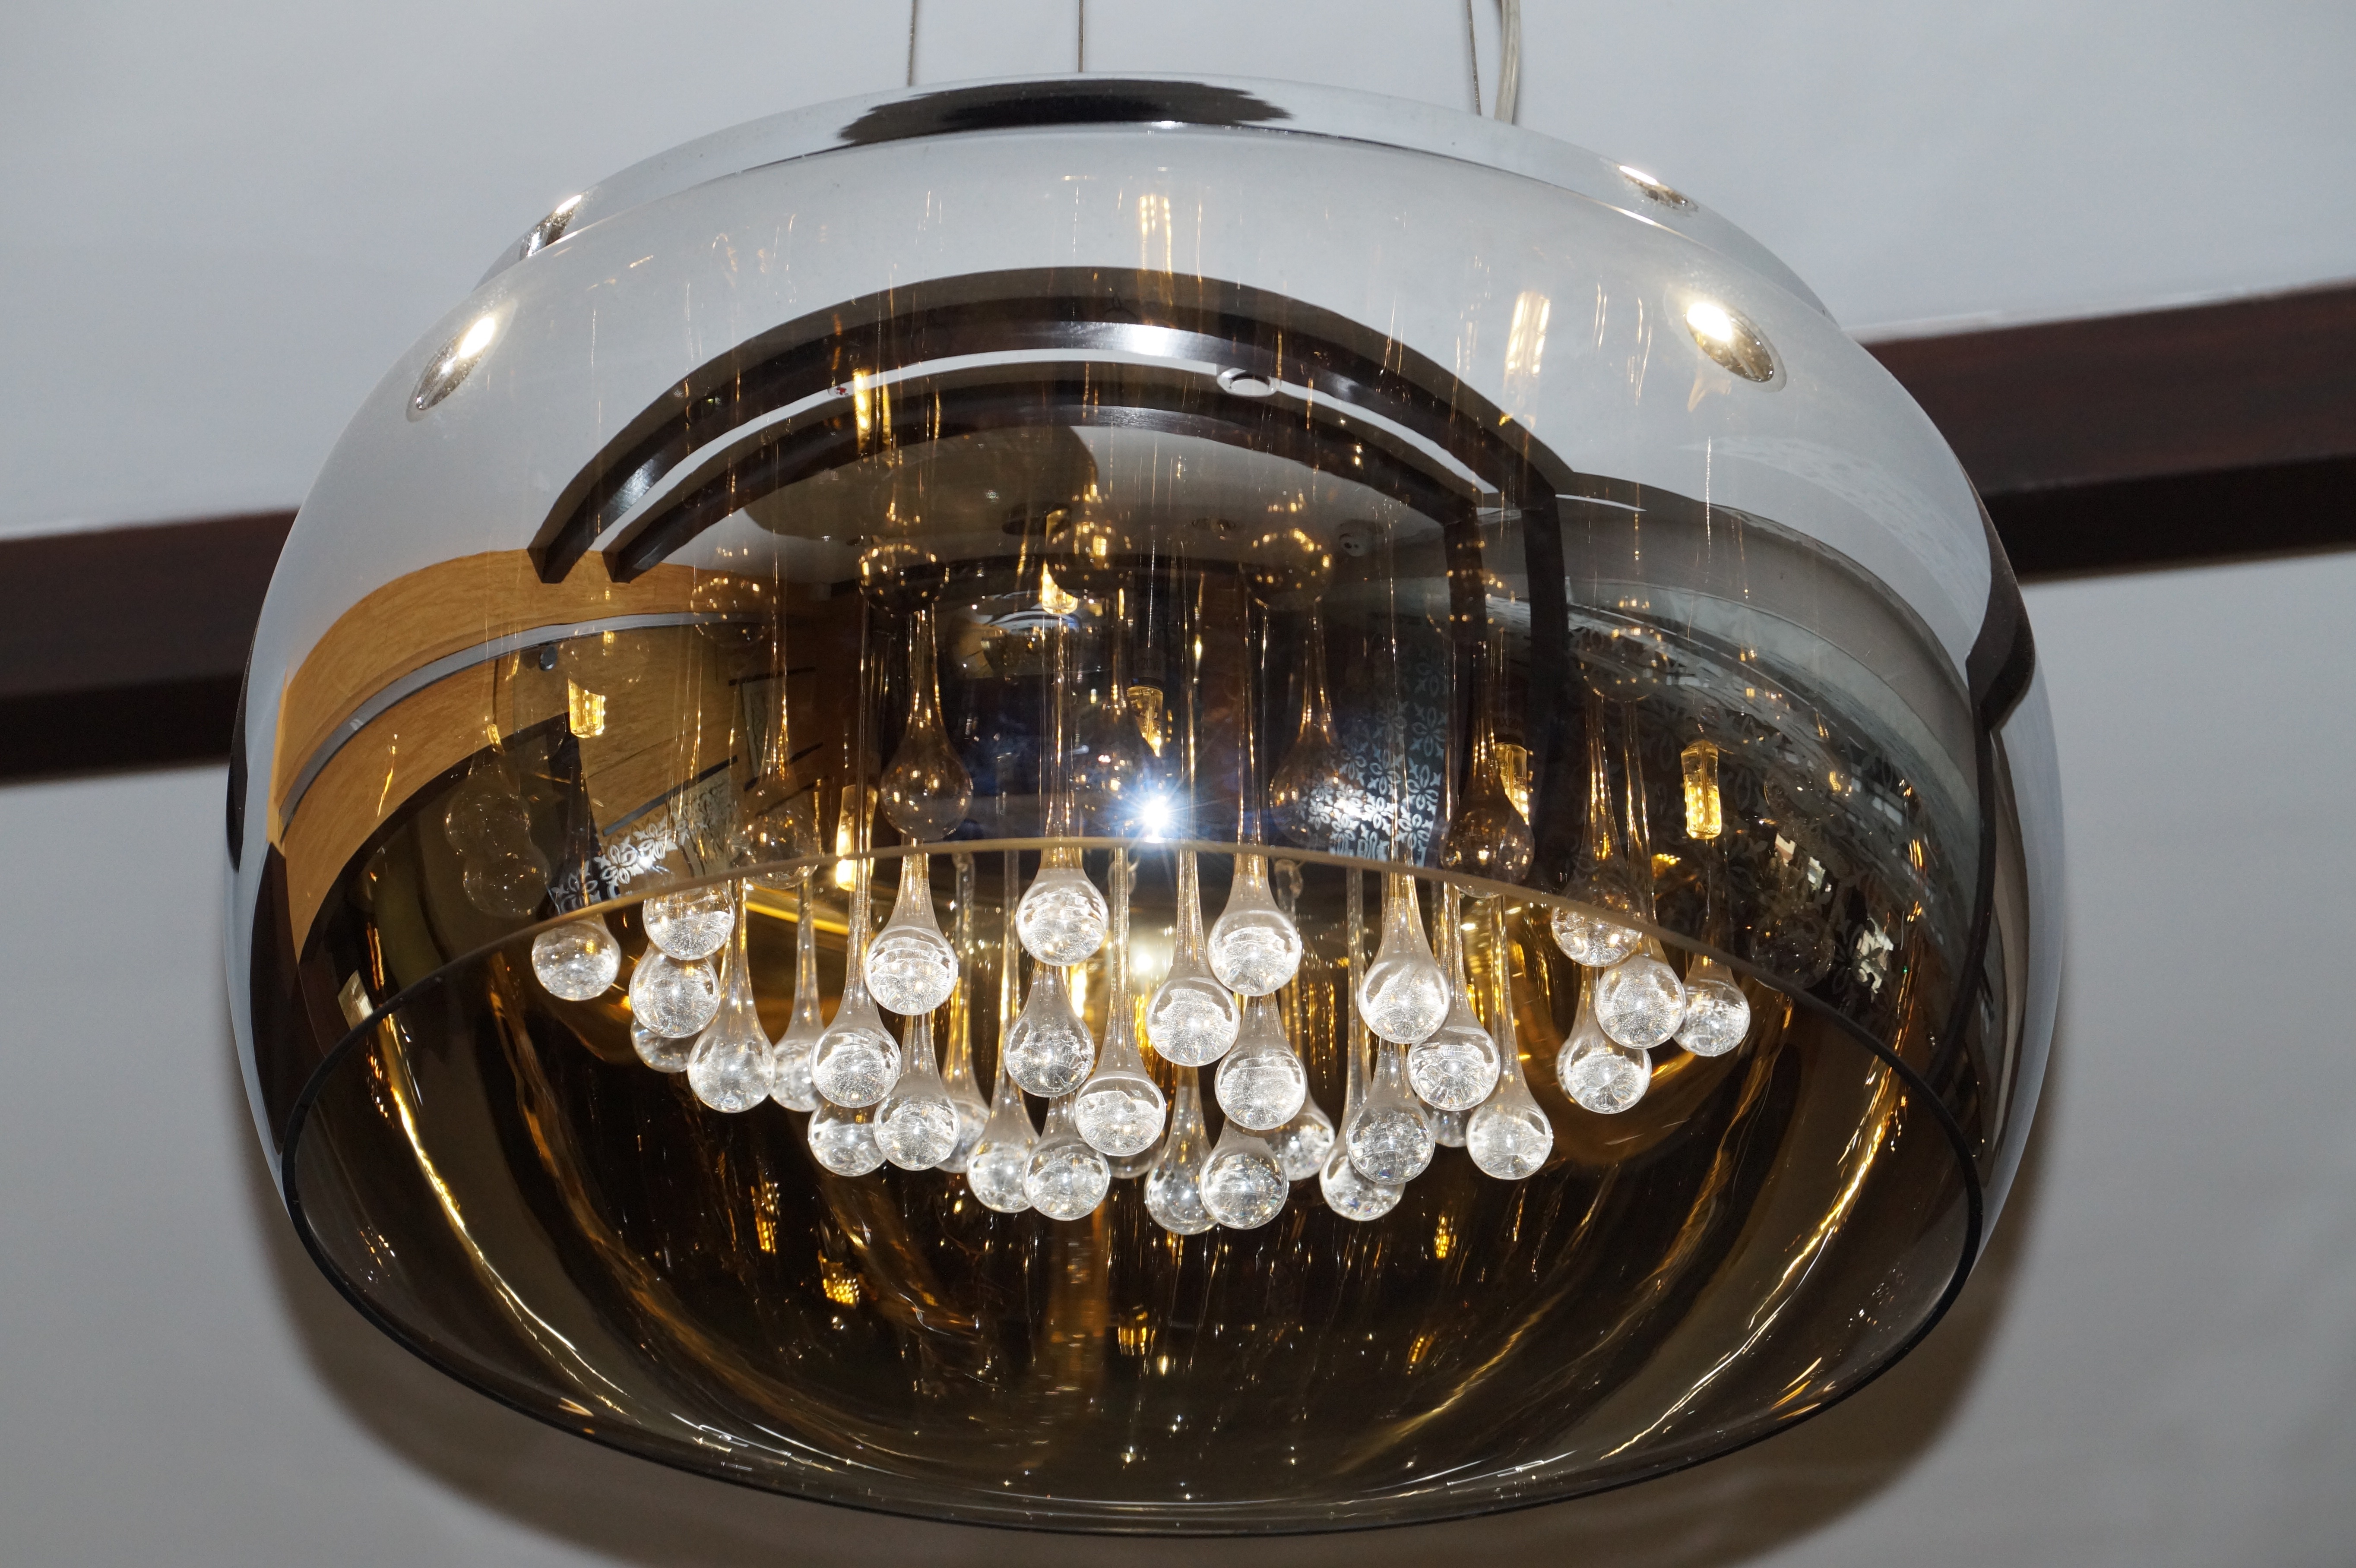
light, wheel, glass, ceiling, lamp, lighting, decorative, light fixture, beautiful, style, chandelier, attractive, chandeliers, incandescent light bulb